Kinga Rajda

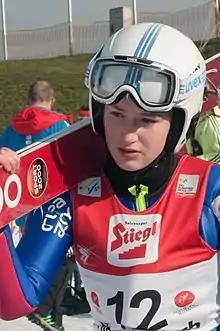
Rajda in 2015

Kinga Rajda (born 22 December 2000) is a Polish ski jumper. She is a member of the national team, a two-time Polish Champion (2015, 2016) and competed at the 2019 World Championships.